Omar Agha

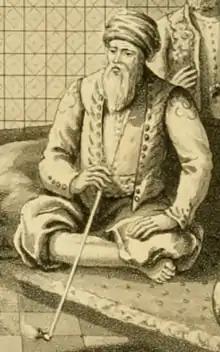
Omar Agha (Sitting on the couch)

Omar Agha was the Dey of the Regency of Algiers from April 1815 to September 1817, after the assassination of his predecessor Mohamed Khaznadji on 7 April 1815, who had been in office for only 17 days.